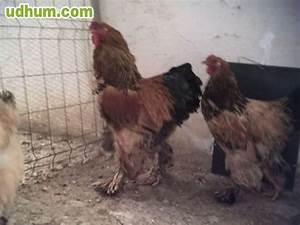
Label: chicken